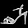
Label: Sandal